Answer in natural language. Considering the relative positions, where is black wooden spindleback chair (marked A) with respect to black wooden spindleback chair (marked B)? Choose between the following options: right or left
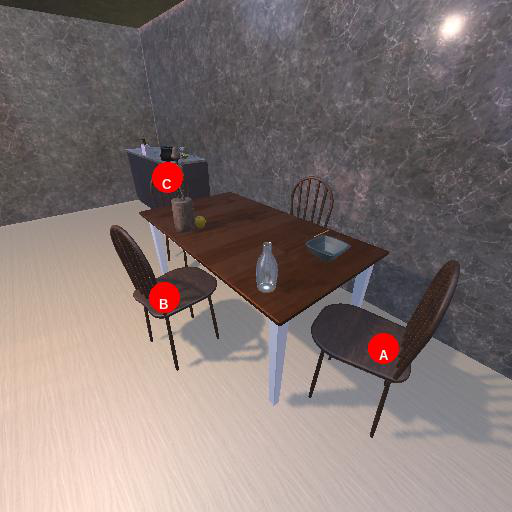
<answer>right</answer>